Queen's Quest

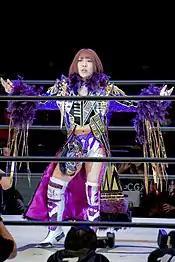
The third and assumed de facto leader during the Post Watanabe era, AZM.

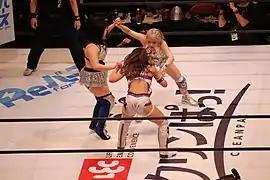
AZM (middle) facing Koguma (left) and Natsupoi (right) on the first night of the Stardom World Climax 2022 from March 26.

At Stardom Dream Queendom on December 29, 2021, AZM unsuccessfully challenged Starlight Kid and Koguma in a three-way match for the High Speed Championship, Saya Kamitani defeated Tam Nakano to win the Wonder of Stardom Championship and Utami Hayashishita dropped the World of Stardom Championship to Syuri with her reign coming to an end at 409 days.